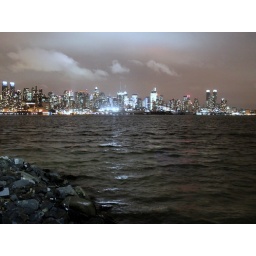
silver clouds over manhattan island